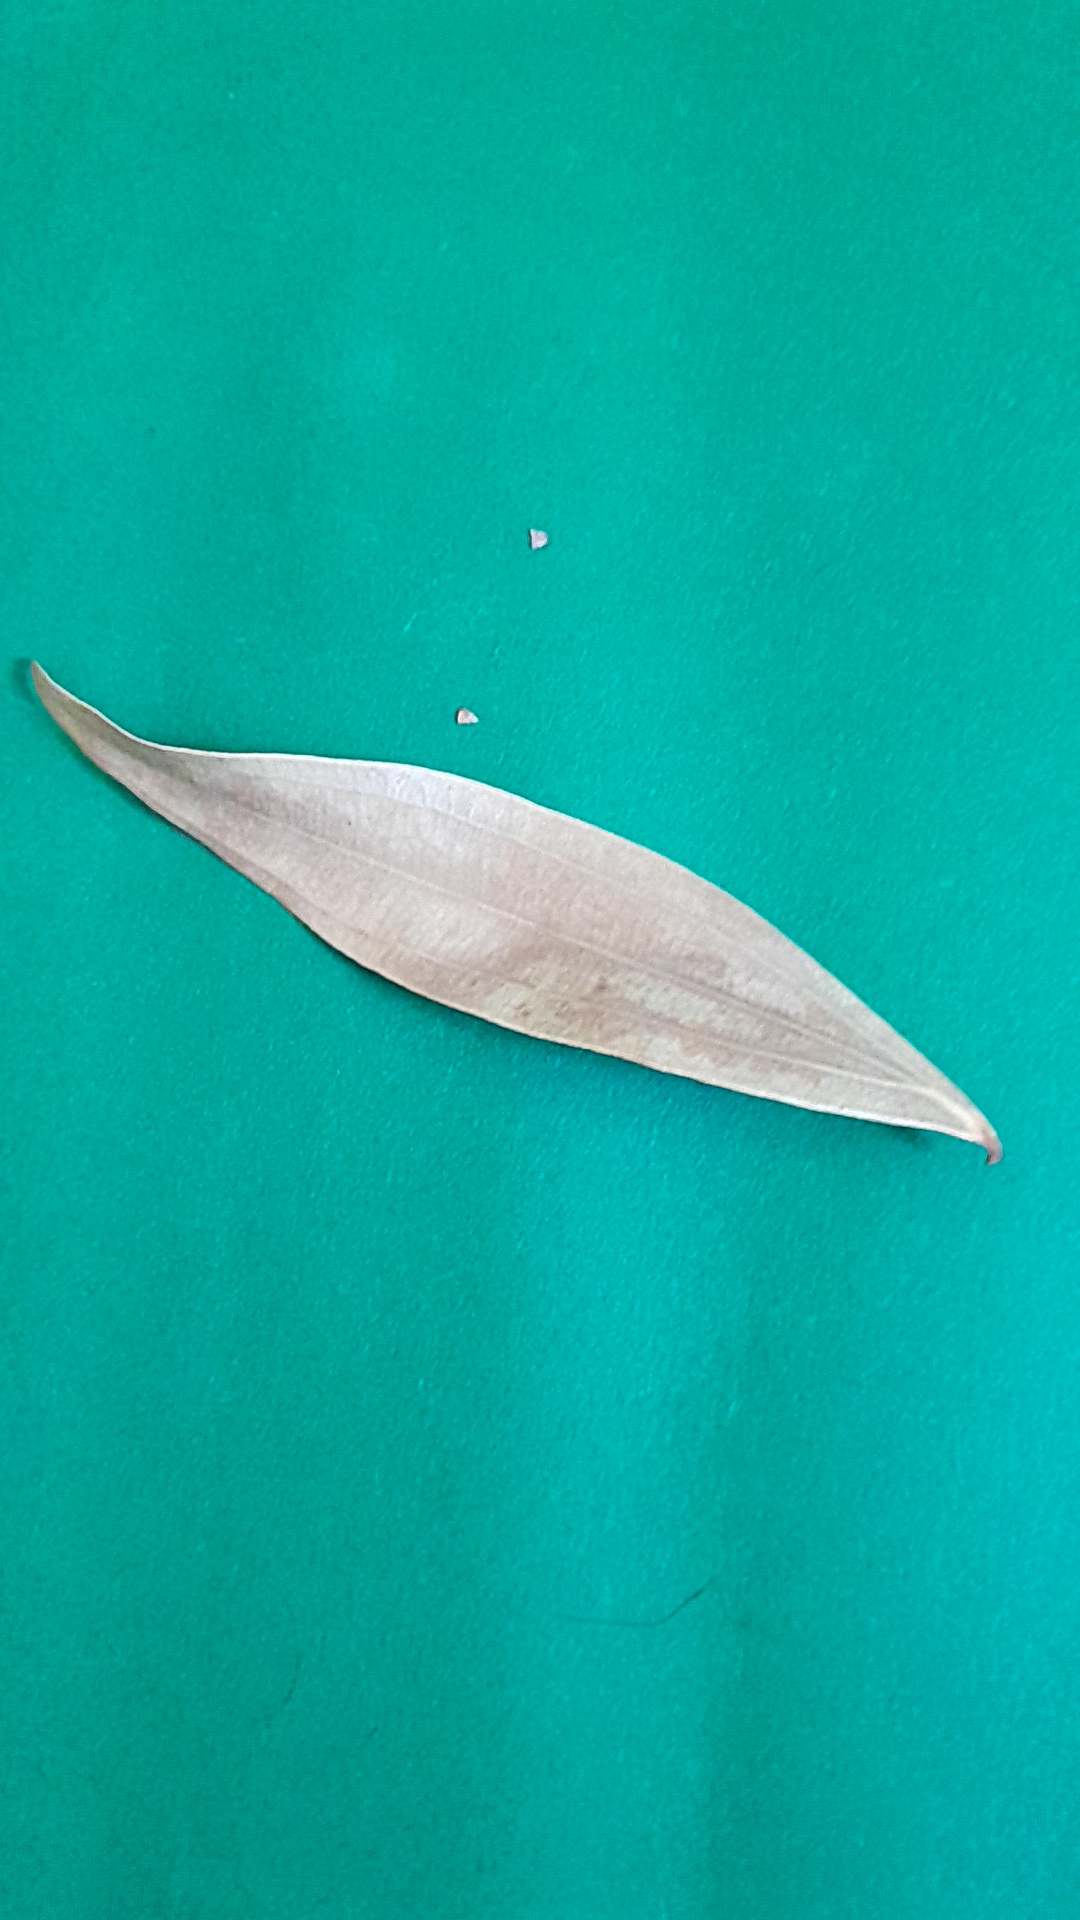
Label: Dry Leaf